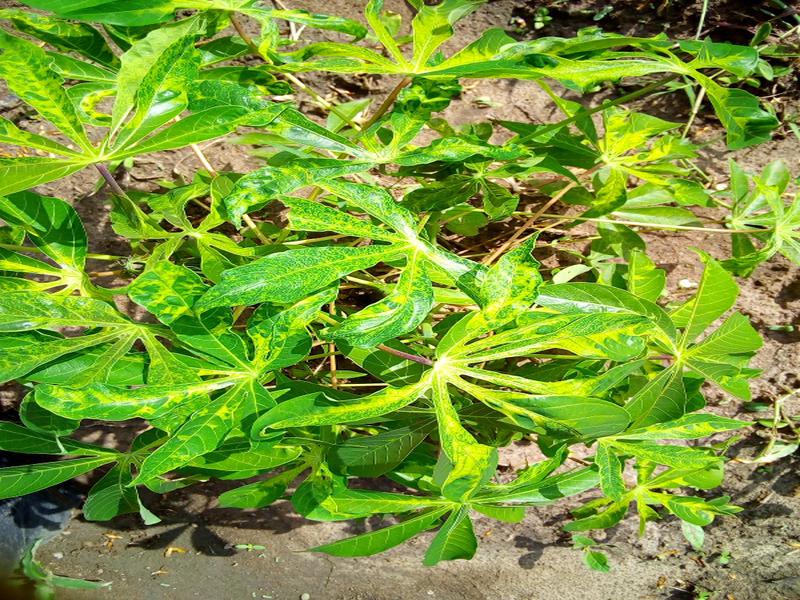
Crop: cassava
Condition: mosaic_disease